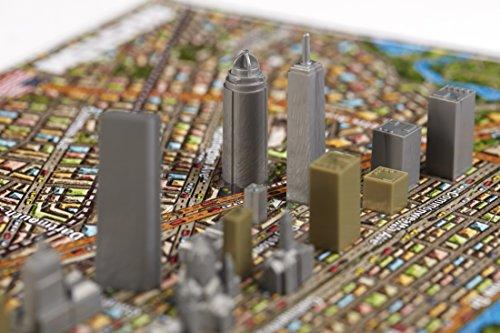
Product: Boston USA Time Puzzle 1100 piece
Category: Toys & Games | Puzzles | Jigsaw Puzzles
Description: Discover the world The 4D Cityscape Boston Time Puzzle is an award-winning puzzle that allows you to build a world famous city and learn history.
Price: $32.19
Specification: ProductDimensions:12x10.5x3.5inches|ItemWeight:2pounds|ShippingWeight:2.1pounds(Viewshippingratesandpolicies)|DomesticShipping:ItemcanbeshippedwithinU.S.|InternationalShipping:ThisitemcanbeshippedtoselectcountriesoutsideoftheU.S.LearnMore|ASIN:B0182W7K2I|Itemmodelnumber:40080|Manufacturerrecommendedage:7yearsandup